Else Halling

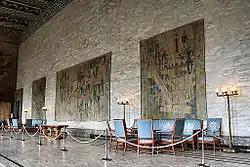
Tapestry decorations at the Oslo City Hall, designed by Kåre Jonsborg and woven by Else Halling

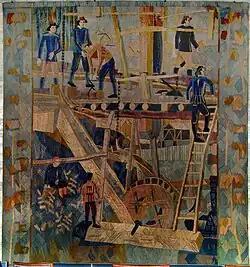
"Saw mill", tapestry woven by Else Halling, designed by Kåre Jonsborg, in the Oslo City Hall

Halling was born in Øvre Eiker to a priest, Johannes Swensen, and Marie Halling. She was a granddaughter of priest and labour movement pioneer, Honoratus Halling, and niece of educator, Sigurd Halling. She died in Oslo in 1987.